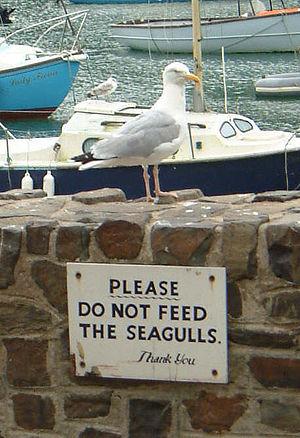
La lutte contre les ravageurs comprend l'ensemble des moyens et méthodes employés pour lutter contre les organismes considérés comme nuisibles ou ravageurs, en général parce qu'ils sont préjudiciables à l'économie, et plus particulièrement à la production agricole, à la santé des personnes et des animaux domestiques, ou à l'environnement.